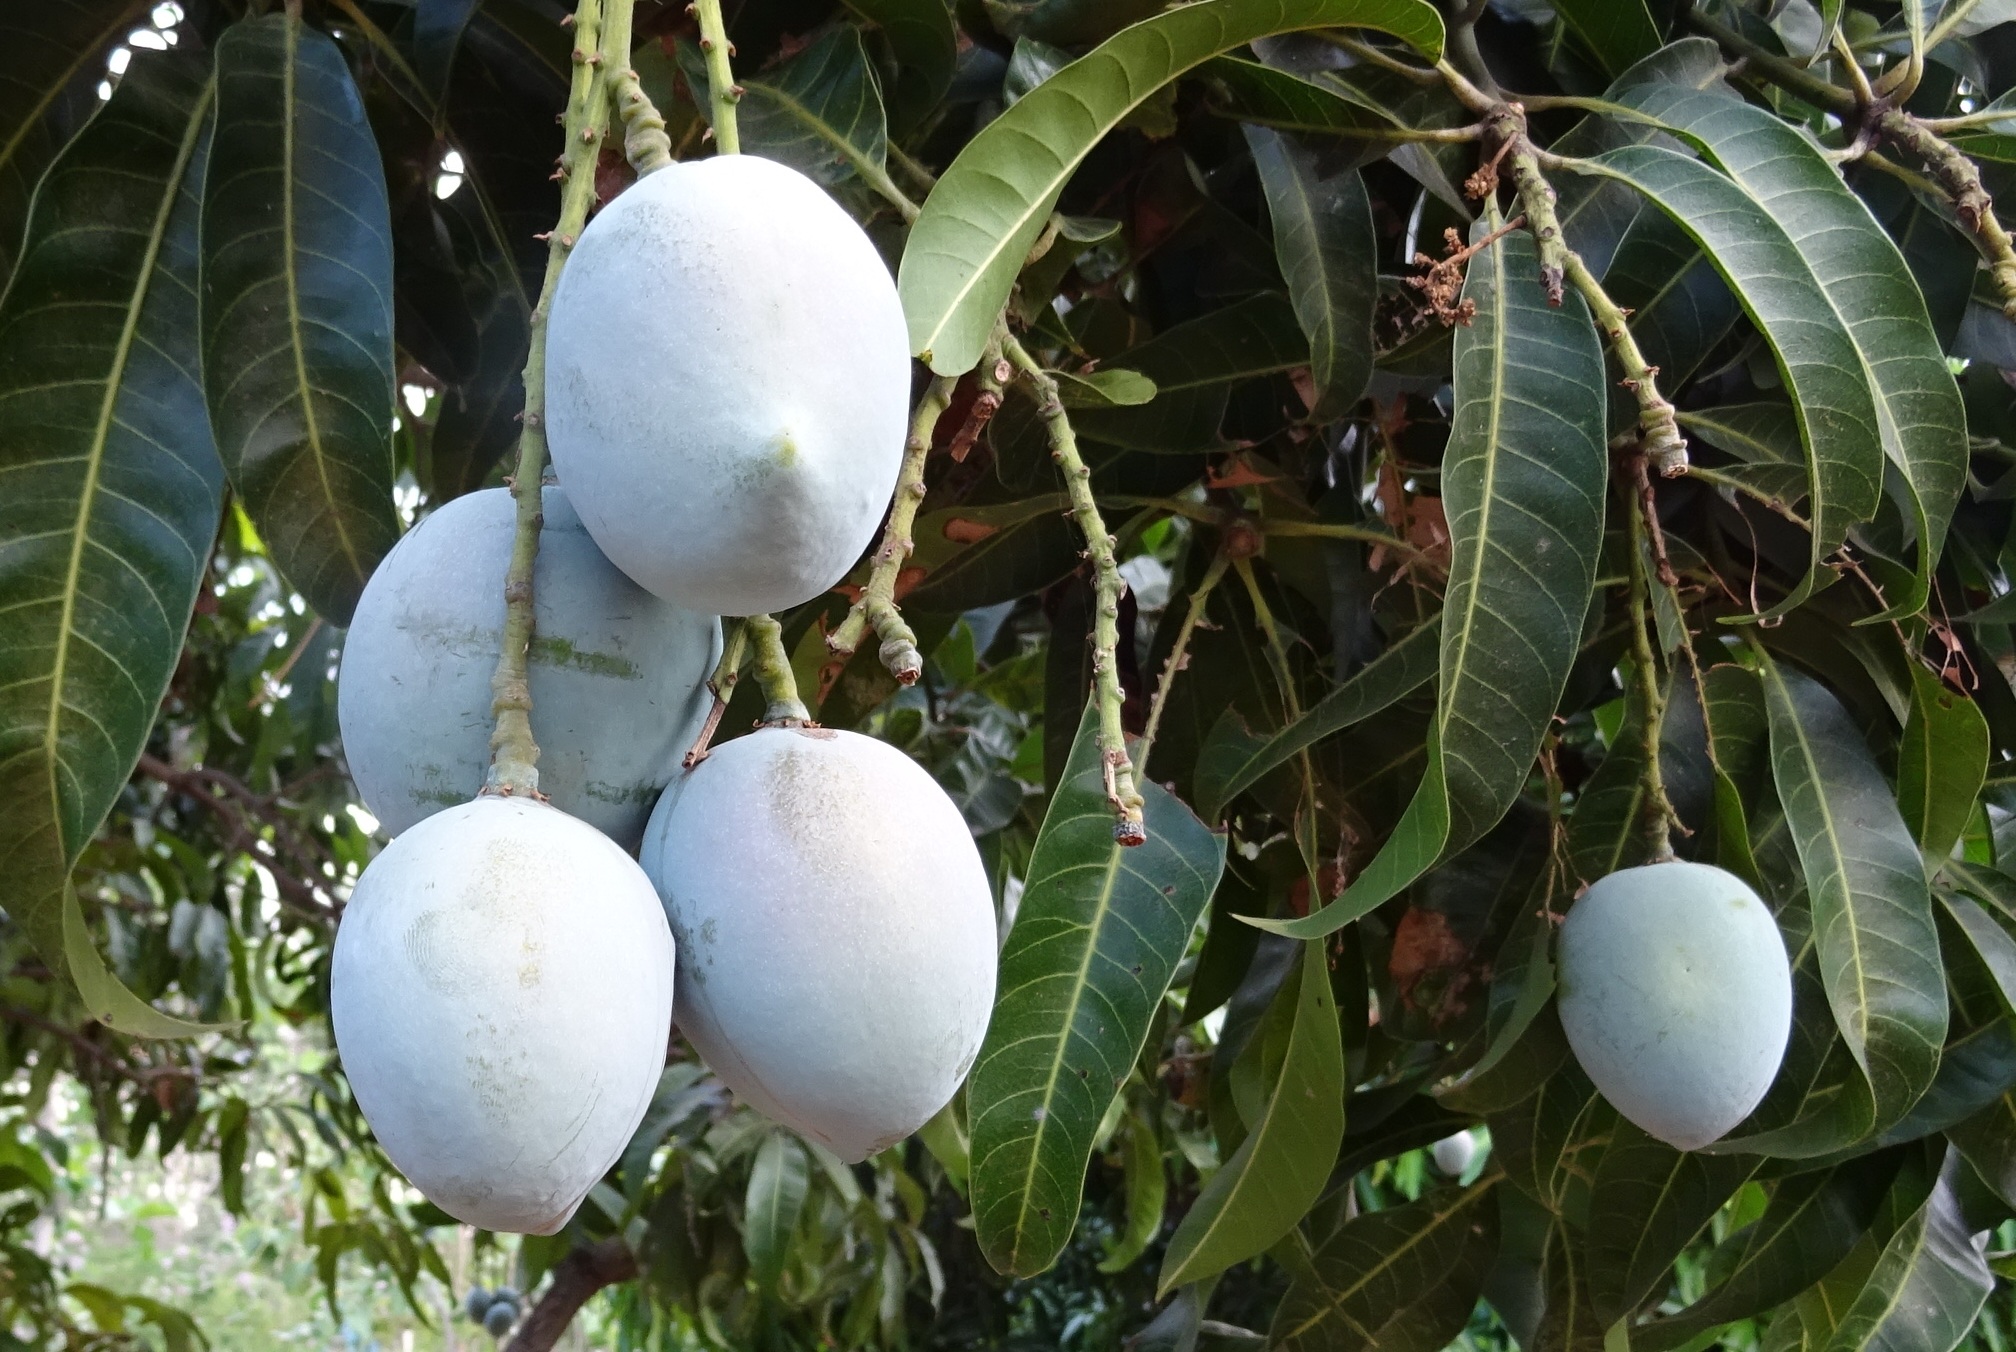
tree, branch, plant, fruit, sweet, flower, food, produce, tropical, natural, dessert, flora, delicious, coconut, nutrition, mango, shrub, india, organic, flowering plant, hampi, mangifera indica, land plant